Malinee Peris

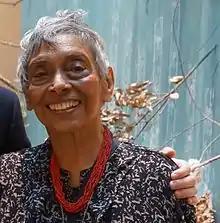
Professor Peris at the Corcoran School of Art

"I think of music as a language without the impediment of words. Despite my limited ability in spoken languages I have played in countries and concert halls all over the world. Yet, I have had no difficulty in communicating with people through the wonderful medium of music.